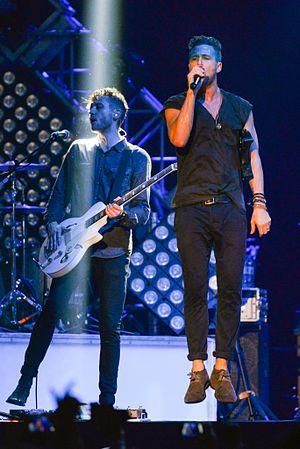
Brent Michael Kutzle, né le 3 août 1985 à Newport Beach en Californie, est un musicien américain.